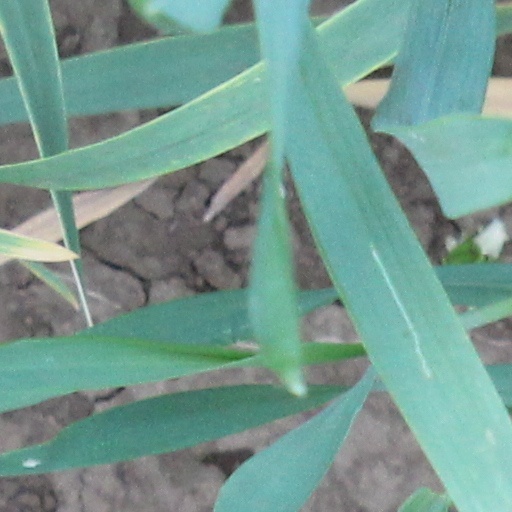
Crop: wheat